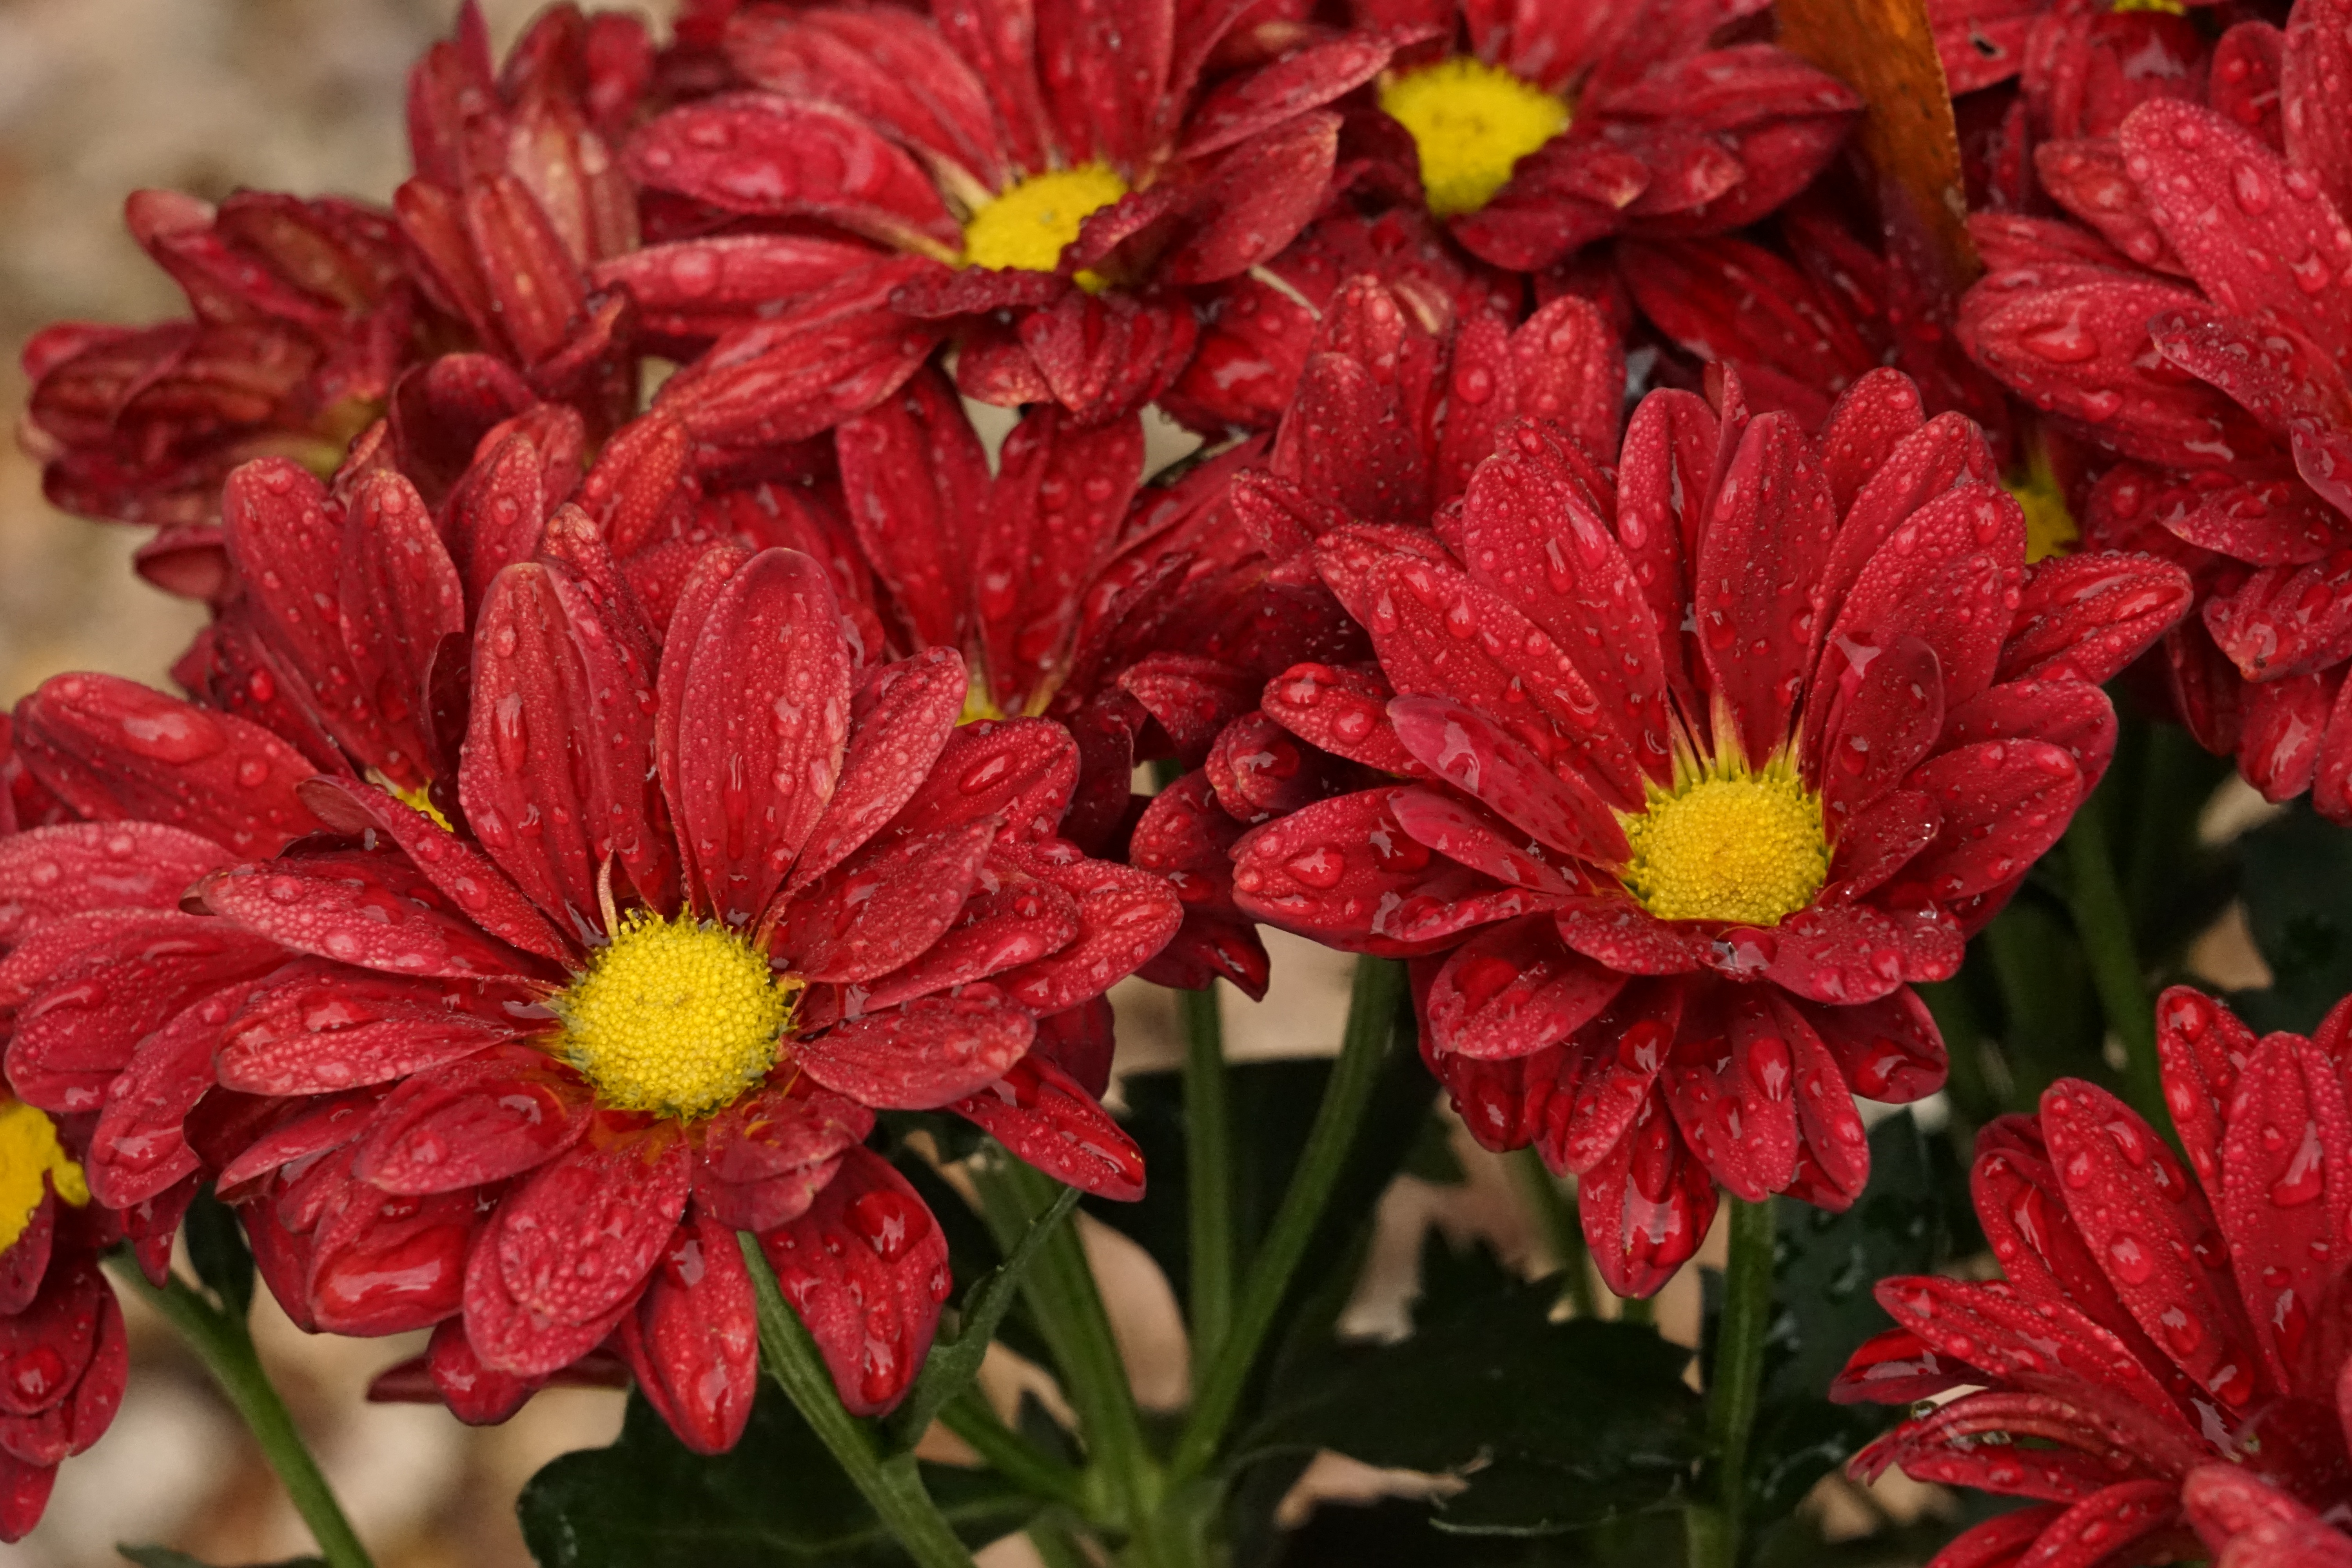
nature, plant, flower, petal, raindrop, red, close, flora, flowers, dahlia, drop of water, macro photography, flowering plant, daisy family, annual plant, land plant, chrysanths